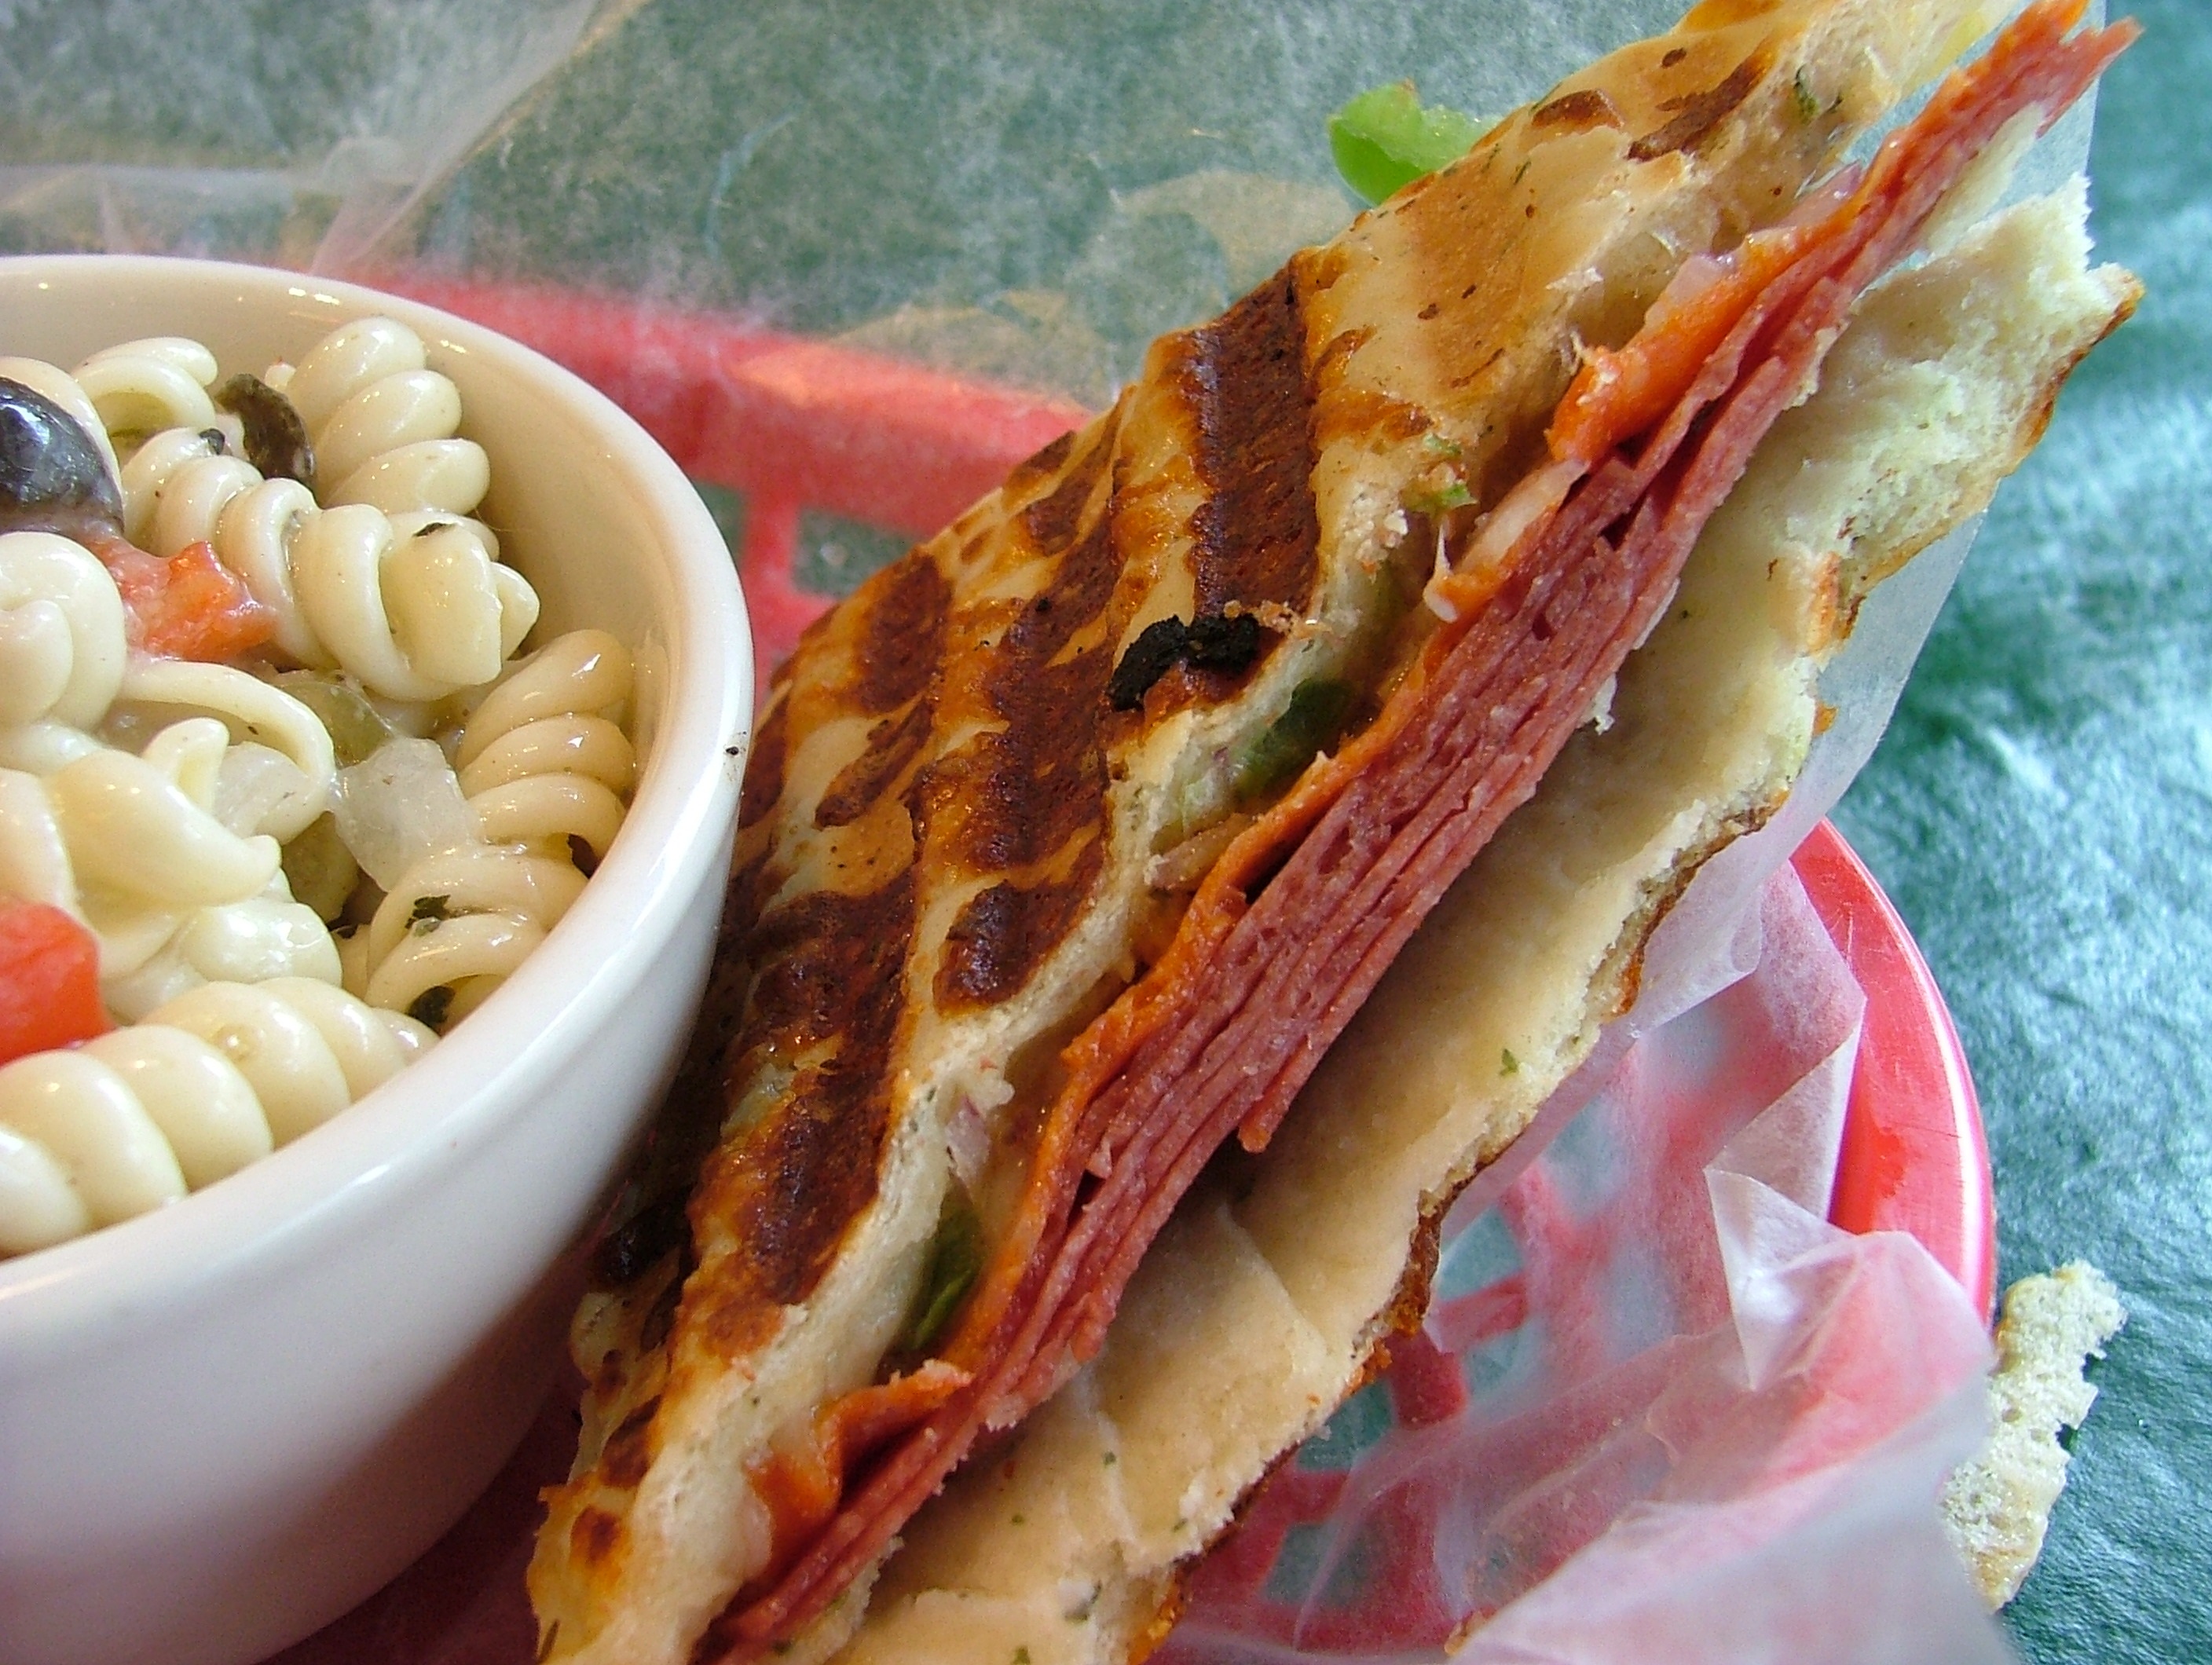
dish, meal, food, produce, lunch, cuisine, pasta, panini